Havilland de Sausmarez

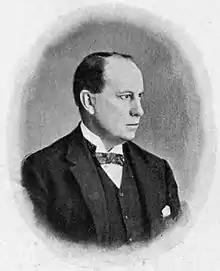
Sausmarez in 1908

Sir Havilland Walter de Sausmarez, 1st Baronet (30 May 1861 – 5 March 1941) was a judge of various British colonial or consular courts in Africa and Asia, the Ottoman Empire and China. His last judicial position before retirement was chief judge of the British Supreme Court for China. He later served as bailiff of Guernsey.